Iwanome Station

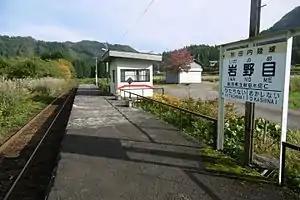
Iwanome Station, October 2016

is a railway station located in the city of Kitaakita, Akita Prefecture, Japan, operated by the third sector railway operator Akita Nairiku Jūkan Railway.